Cymbeline

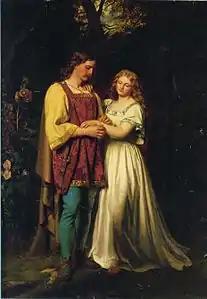
"Posthumus and Imogen" by John Faed.

Cymbeline is the Roman Empire's vassal king of Britain. Twenty years earlier, Cymbeline's two infant sons, Guiderius and Arvirargus, were kidnapped by an exiled traitor named Belarius. Cymbeline discovers his daughter, Imogen (or Innogen), has secretly married her lover Posthumus Leonatus, a member of Cymbeline's court. The lovers have exchanged jewellery as tokens: Imogen with a bracelet, and Posthumus with a ring. Cymbeline dismisses the marriage and banishes Posthumus since Imogen—as Cymbeline's only remaining child—must produce a fully royal-blooded heir to succeed to the British throne. In the meantime, Cymbeline's Queen is conspiring to have Cloten (her cloddish and arrogant son by an earlier marriage) marry Imogen to secure her bloodline. The Queen is also plotting to murder both Imogen and Cymbeline, procuring what she believes is deadly poison from the court doctor. The doctor, Cornelius, is suspicious and switches the poison for a harmless sleeping potion. The Queen passes the "poison" along to Pisanio, Posthumus and Imogen's loyal servant. Imogen is told it is a medicinal drug. Unable to be with Posthumus, Imogen secludes herself in her chambers, away from Cloten's aggressive advances.